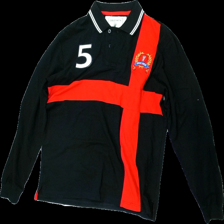
View: front
Type: Top
Category: Men
Brand: Not in the list
Brand text on label: goldmen
Colors: Black, Red
Material: 100% Cotton
Pattern: Embroidered
Cut: Regular
Size: XXL
Season: All
Price range: 50-100
Recommended usage: Reuse
Description: Black top with collar and red colorblock